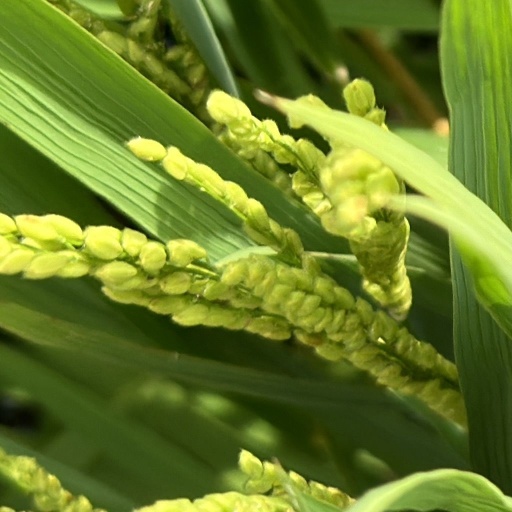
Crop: rice